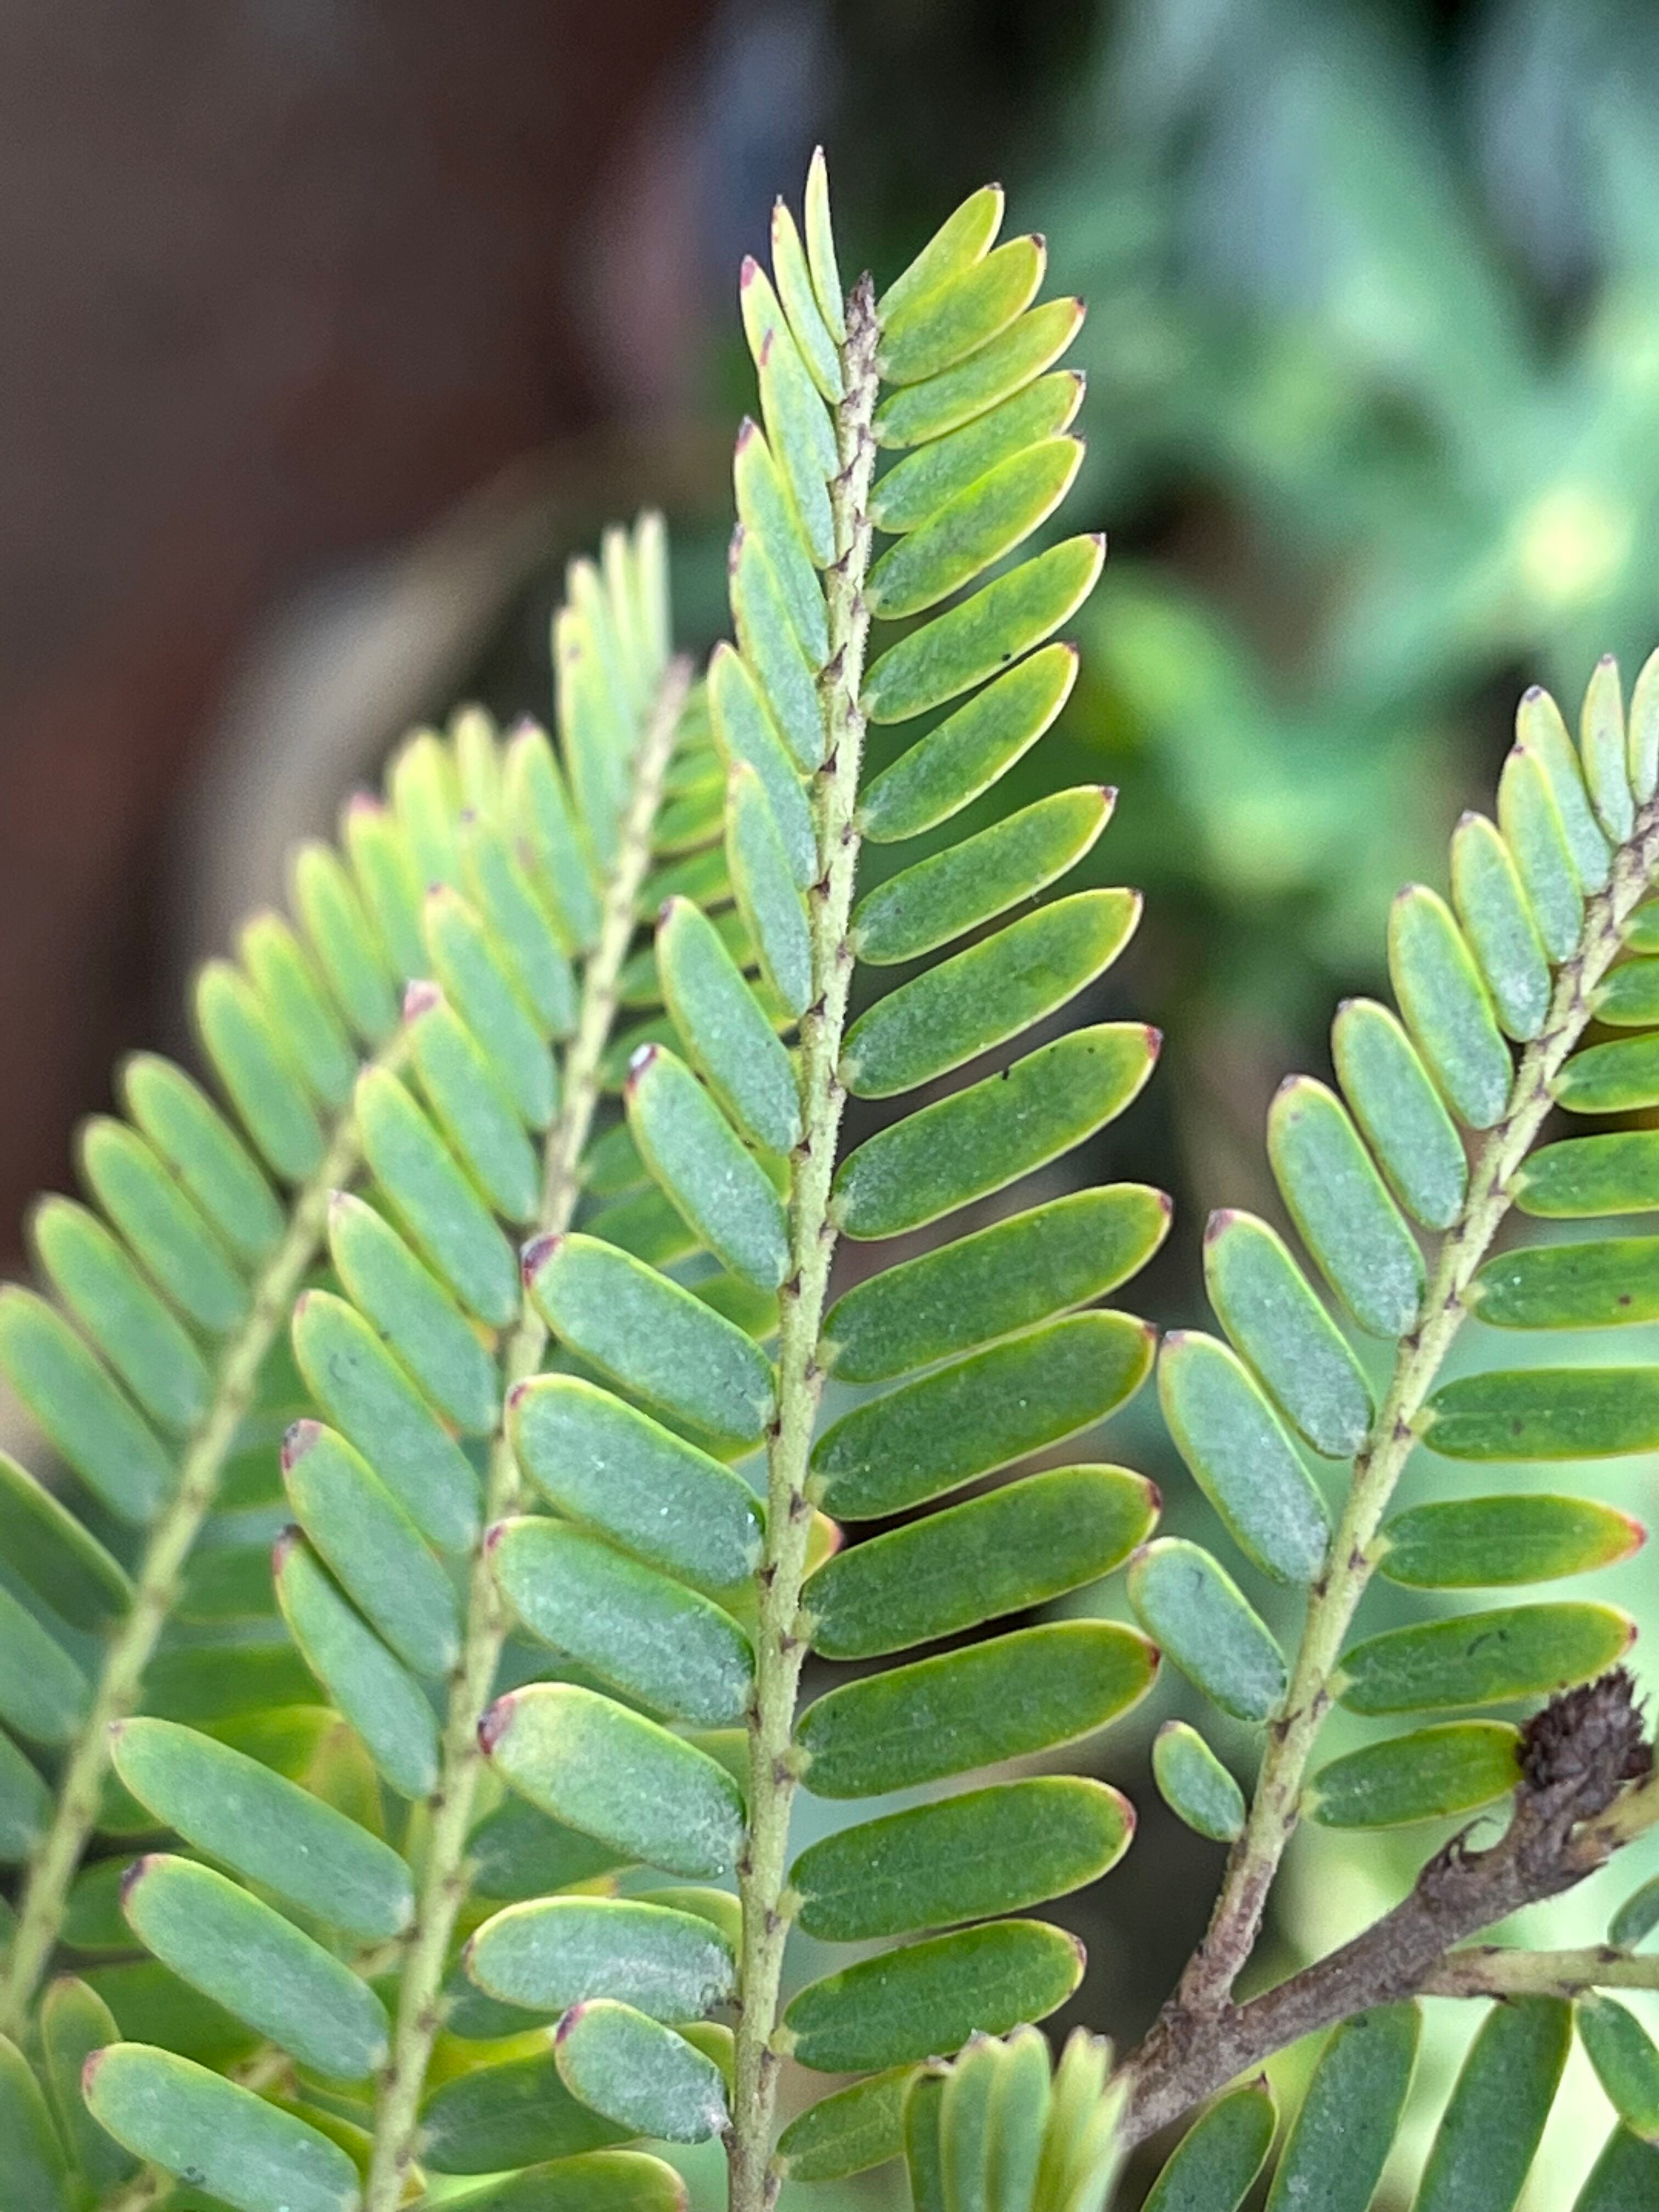
Plant species: phyllanthus-emblica